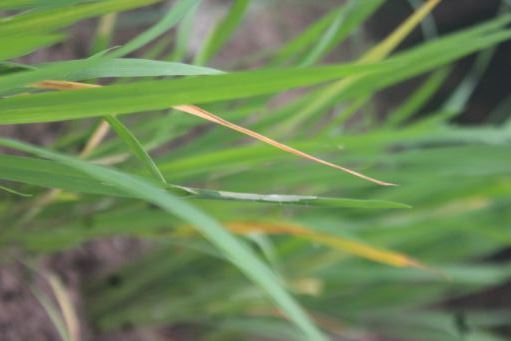
Disease: Tungro